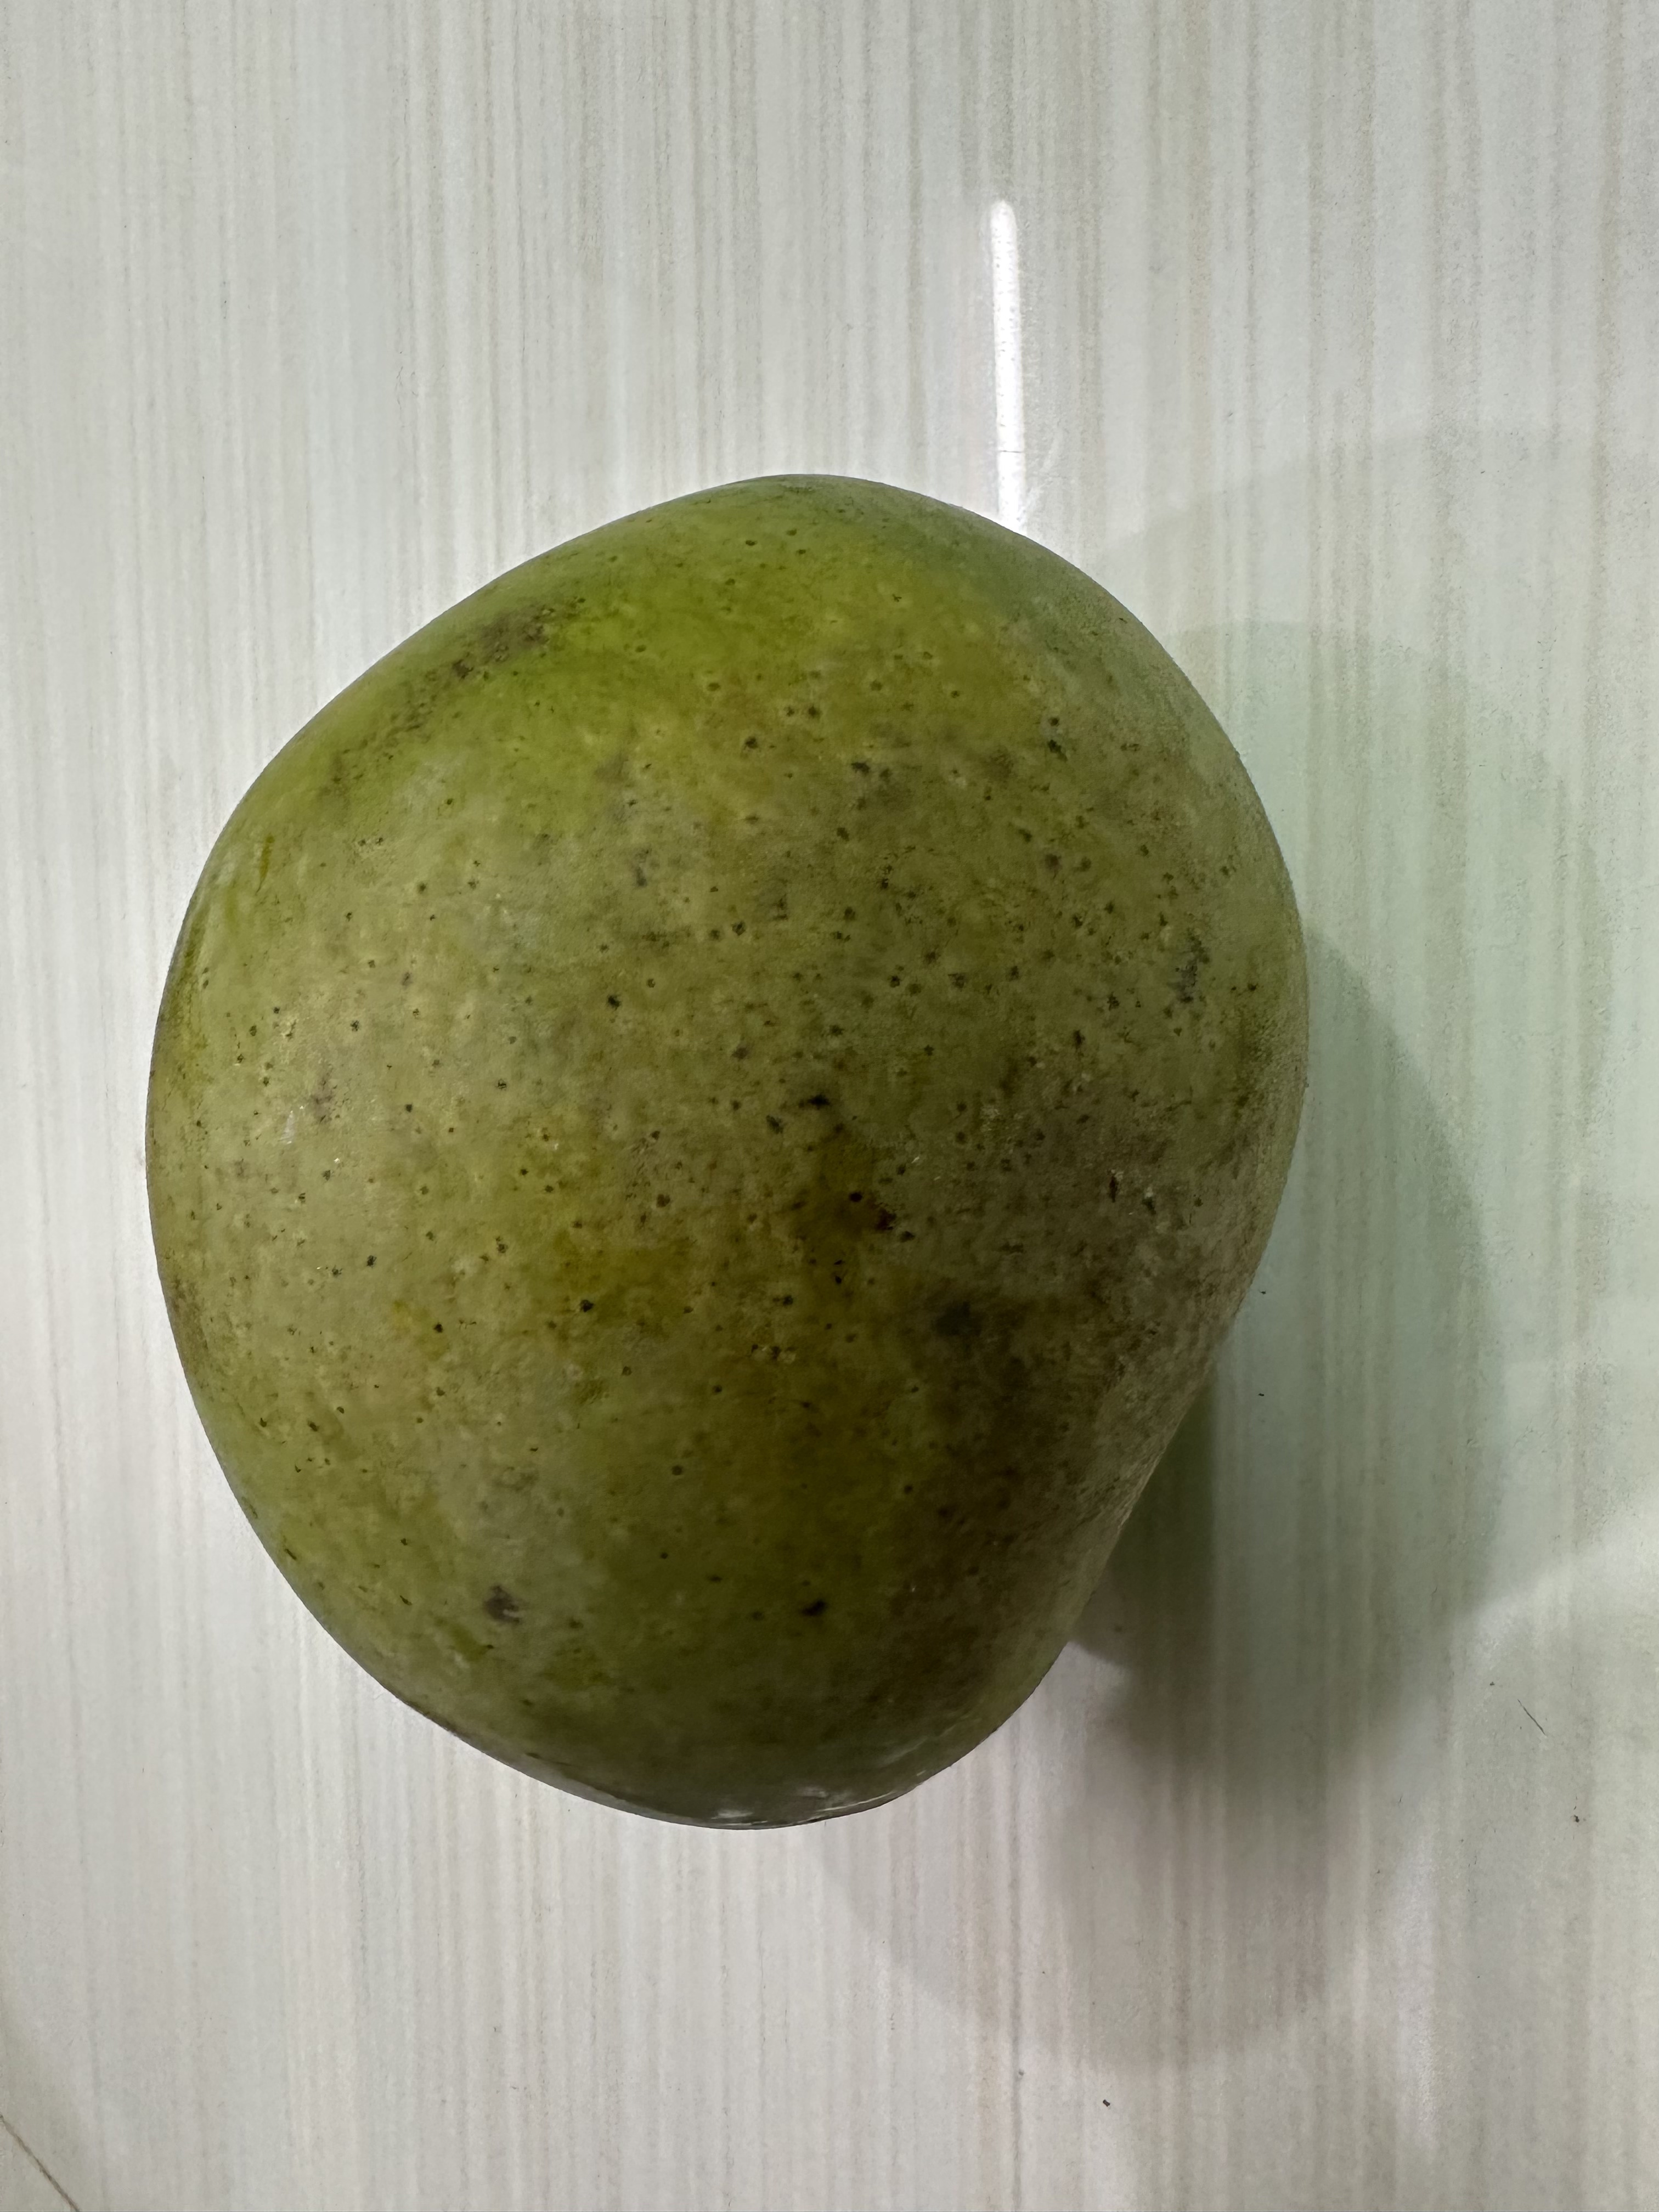
Mango variety: Harivanga